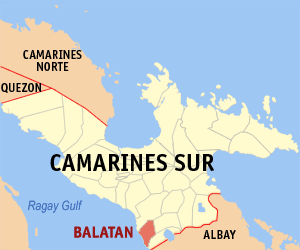
Balatan est une municipalité des Philippines située dans le sud de la province de Camarines Sur, sur l'île de Luçon. Au recensement de 2015, elle avait 30 922 habitants.